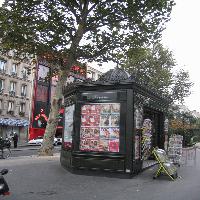
Weather: cloudy or overcast